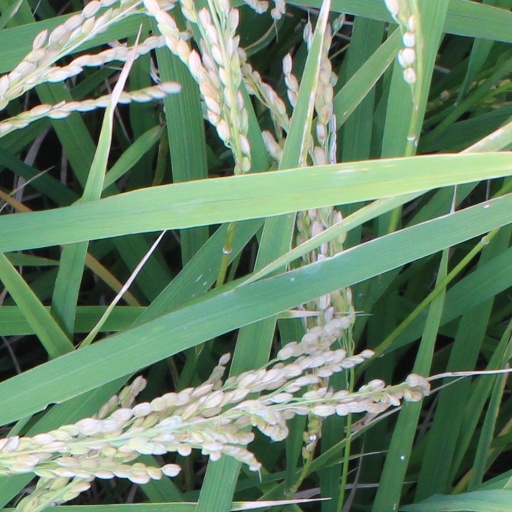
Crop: rice